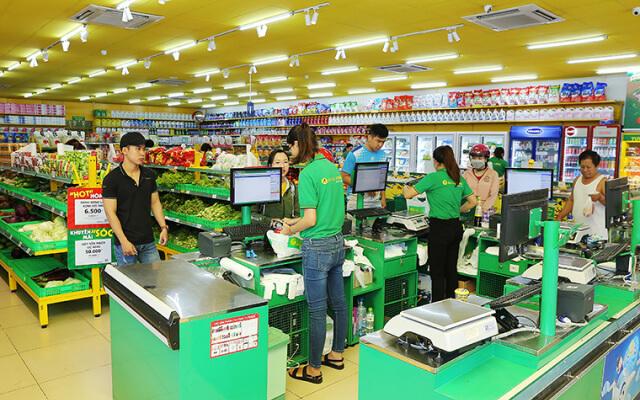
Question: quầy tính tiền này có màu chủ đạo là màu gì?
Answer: quầy tính tiền này có màu chủ đạo là màu xanh lá